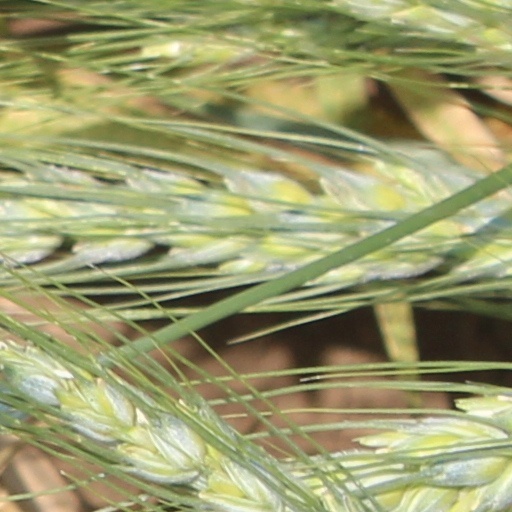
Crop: wheat